Dangerous (2021 film)

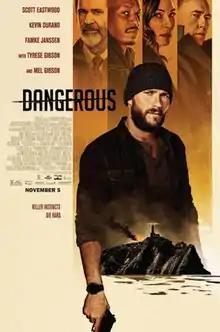
Theatrical release poster

Dangerous is a 2021 action thriller film directed by David Hackl and starring Scott Eastwood, Tyrese Gibson, Famke Janssen, Kevin Durand, and Mel Gibson. The film was released on November 5, 2021. It was David Hackl's fifth film as director. "Dangerous" was produced by Kevin DeWalt, Ben DeWalt and Doug Falconer under the banners of Mind's Eye Entertainment and Falconer Pictures; and marks the last film of Falconer as a producer - he suddenly died in July 2021 before the release of the film. The film was distributed in the United States and the United Kingdom by Lionsgate. It received negative reviews from critics for its plot and action.